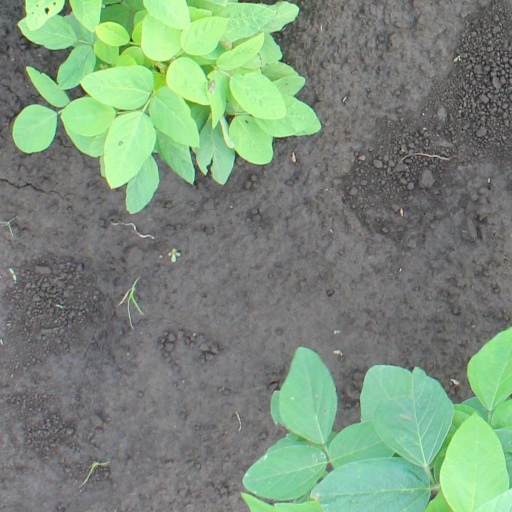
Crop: soybean